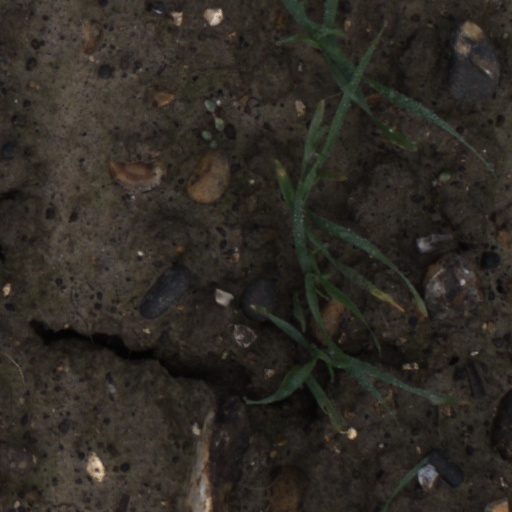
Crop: wheat